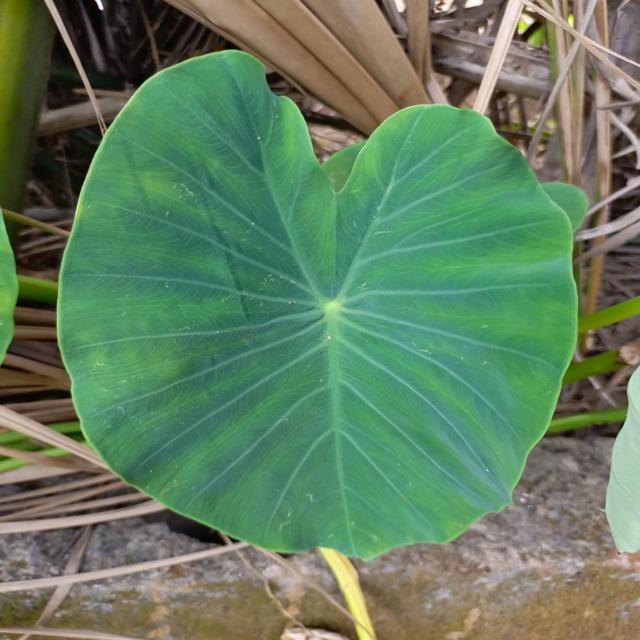
Label: Healthy